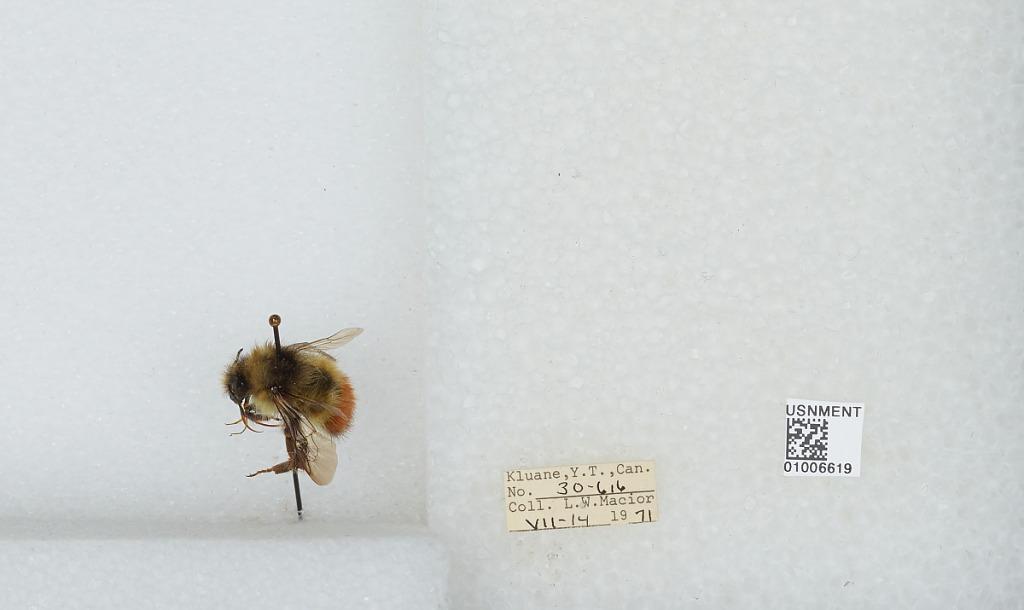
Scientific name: Bombus (Pyrobombus) flavifrons Cresson
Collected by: L. Macior
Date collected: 1971-7-14
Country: Canada
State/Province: Yukon Territory
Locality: Kluane
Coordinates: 60.75, -139.5